Laodicea Combusta

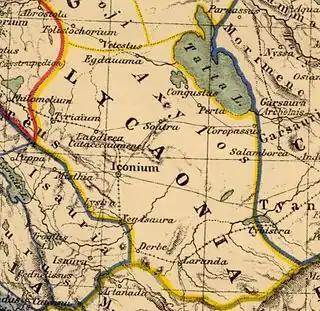
Laodicea is depicted here as "Laodiceia Catacecaumenê"

Later, Laodicea was part of the Byzantine Empire and a major town in the Anatolikon theme. It was sacked in 770 by the Arabs who deported its population.